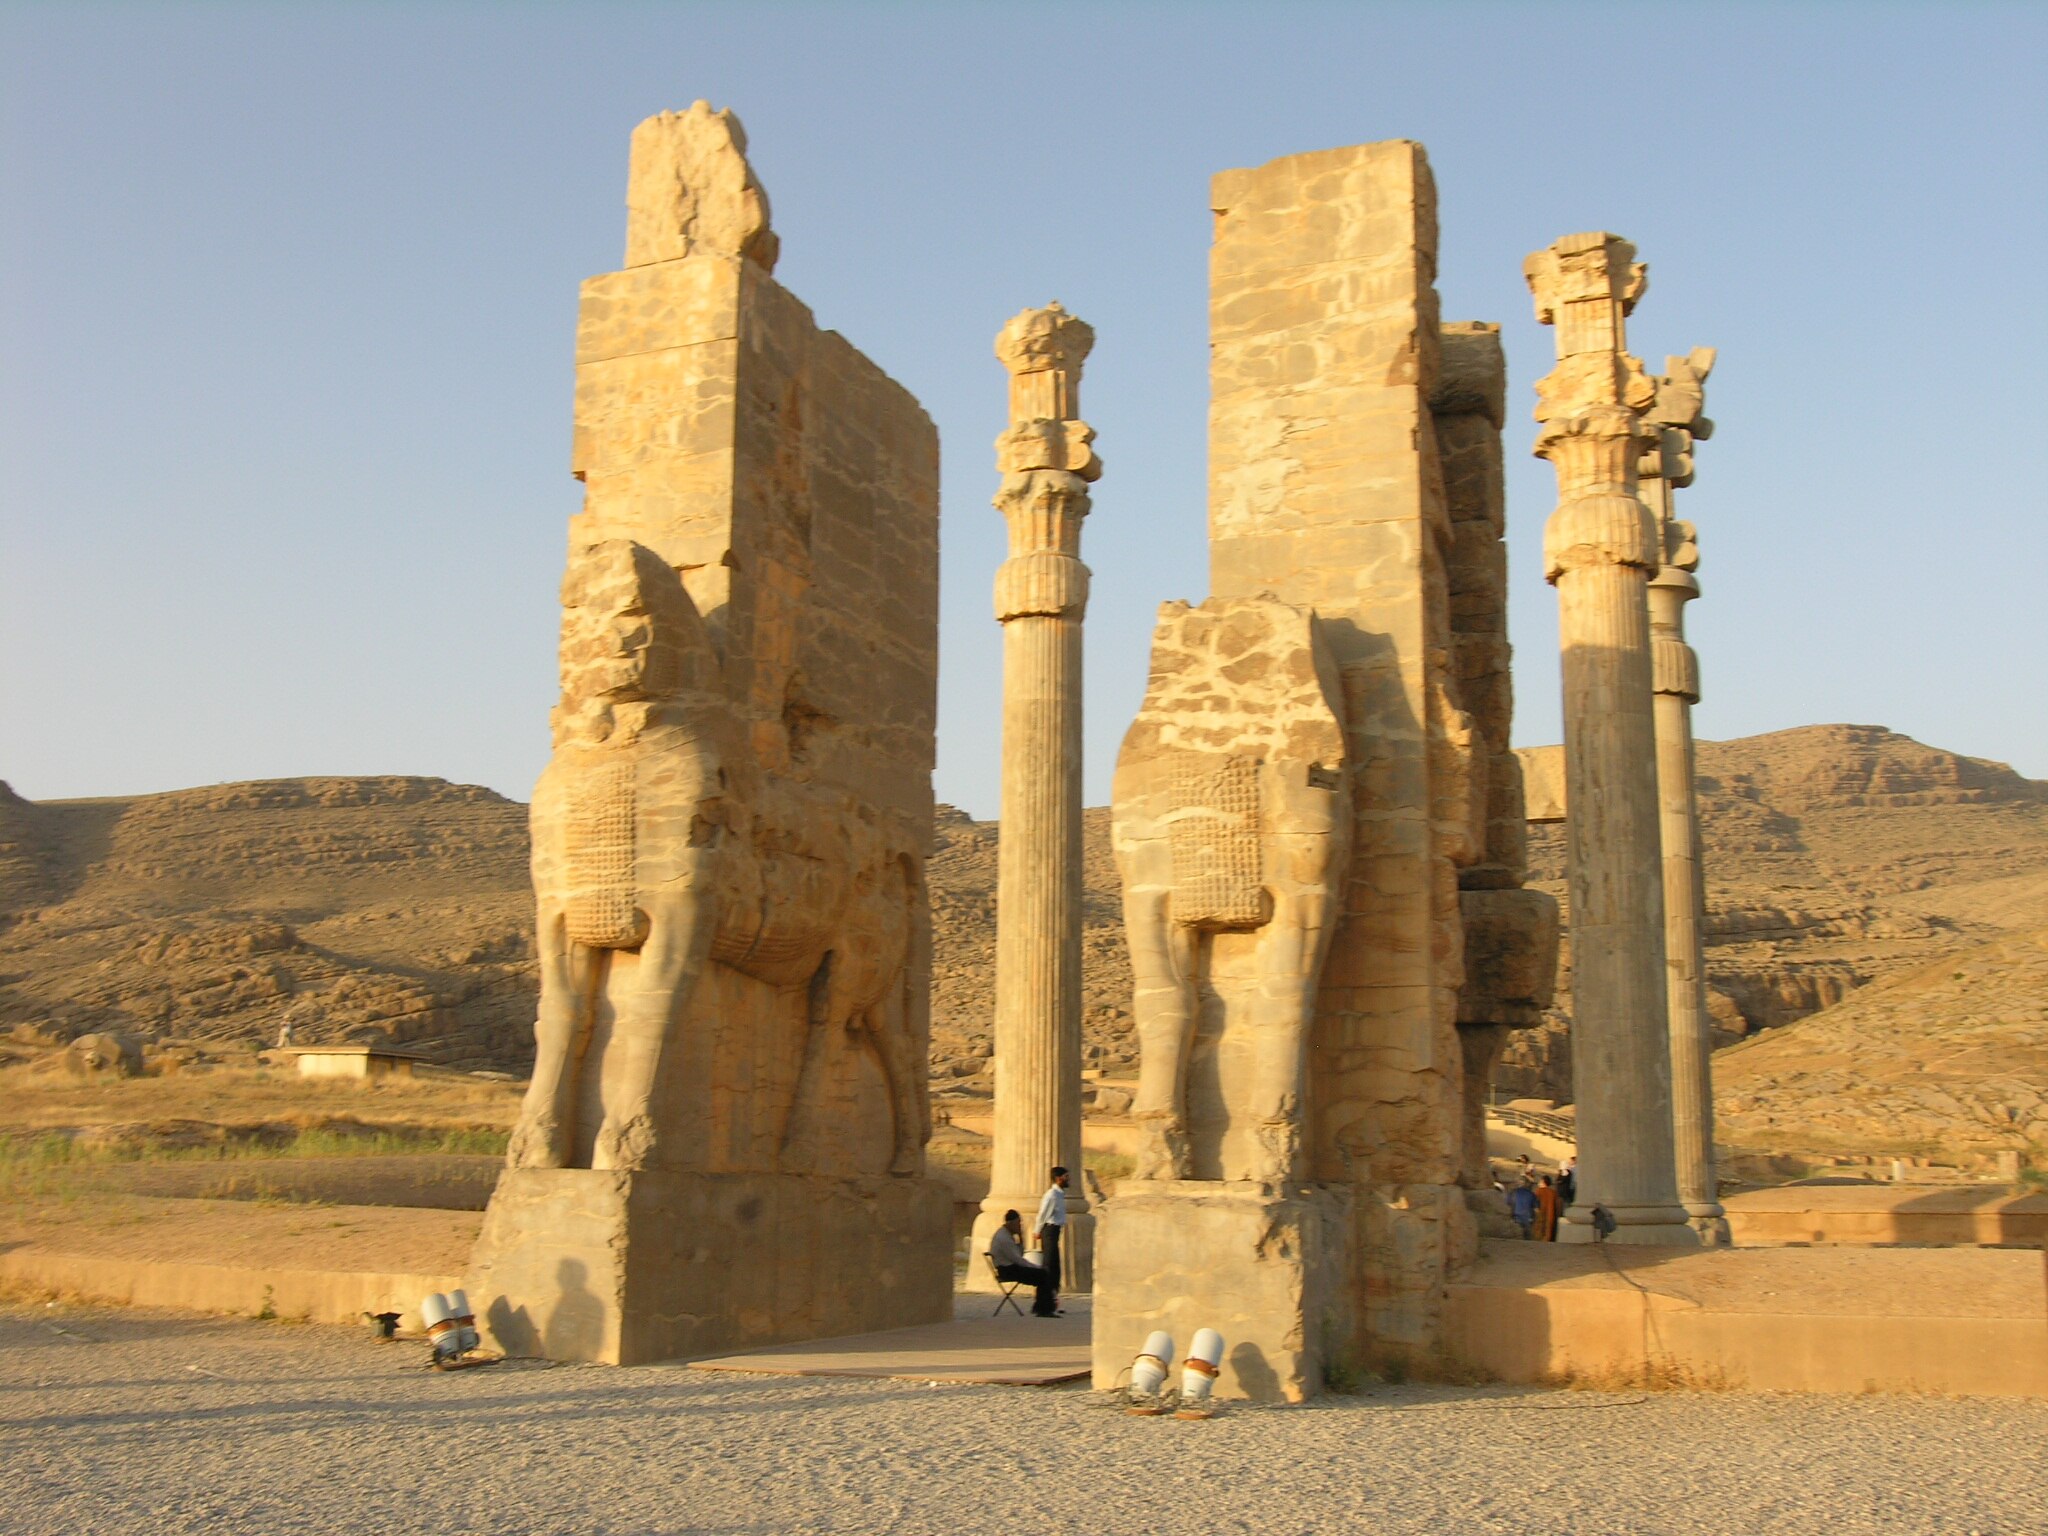
Title: Persepolis-107889
Description: Persepolis (Iran (Islamic Republic of))
Date: 2006-05-17
Categories: CC-BY-SA-3.0-IGO, Gate of All Nations, World Heritage Site photographs produced by UNESCO, Photographs produced by UNESCO, Files with coordinates missing SDC location of creation, 2006 in Persepolis